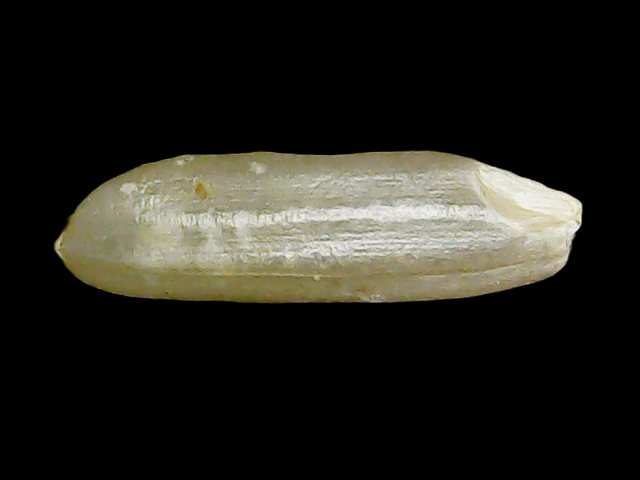
Rice variety: Binadhan11